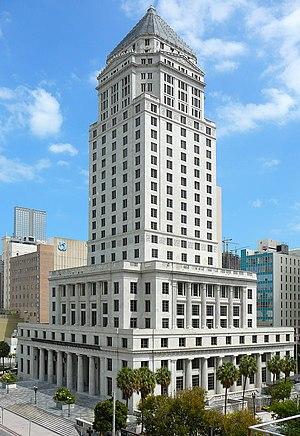
Le Dade County Courthouse est un gratte-ciel de bureaux de 110 mètres de hauteur construit à Miami de 1925 à 1928. Ce fut le plus haut immeuble de Miami jusque dans les années 1970. L'immeuble a été classé monument historique en 1989. C'est un exemple de style néoclassique et d'Art déco. L'immeuble qui abrite un tribunal abritait aussi à l'origine la mairie de Miami et dans les 9 étages supérieurs une prison.
Cet article recense une liste des plus hauts immeubles de l'agglomération de Miami.
Cet article concerne l'histoire de la ville de Miami en Floride, aux États-Unis.